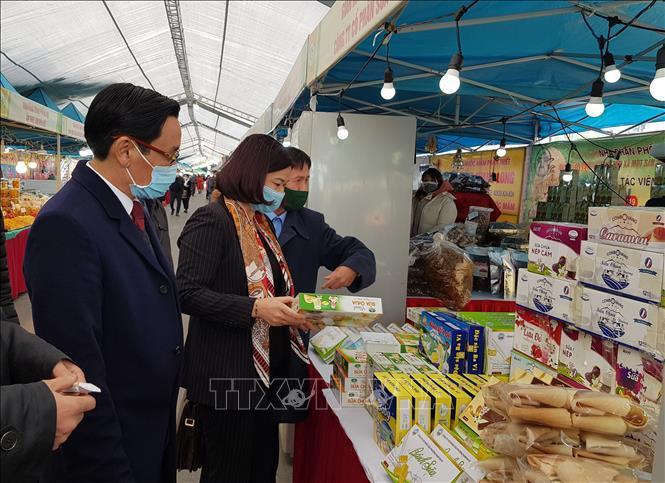
có một nhóm người đang đứng ở trước gian trại